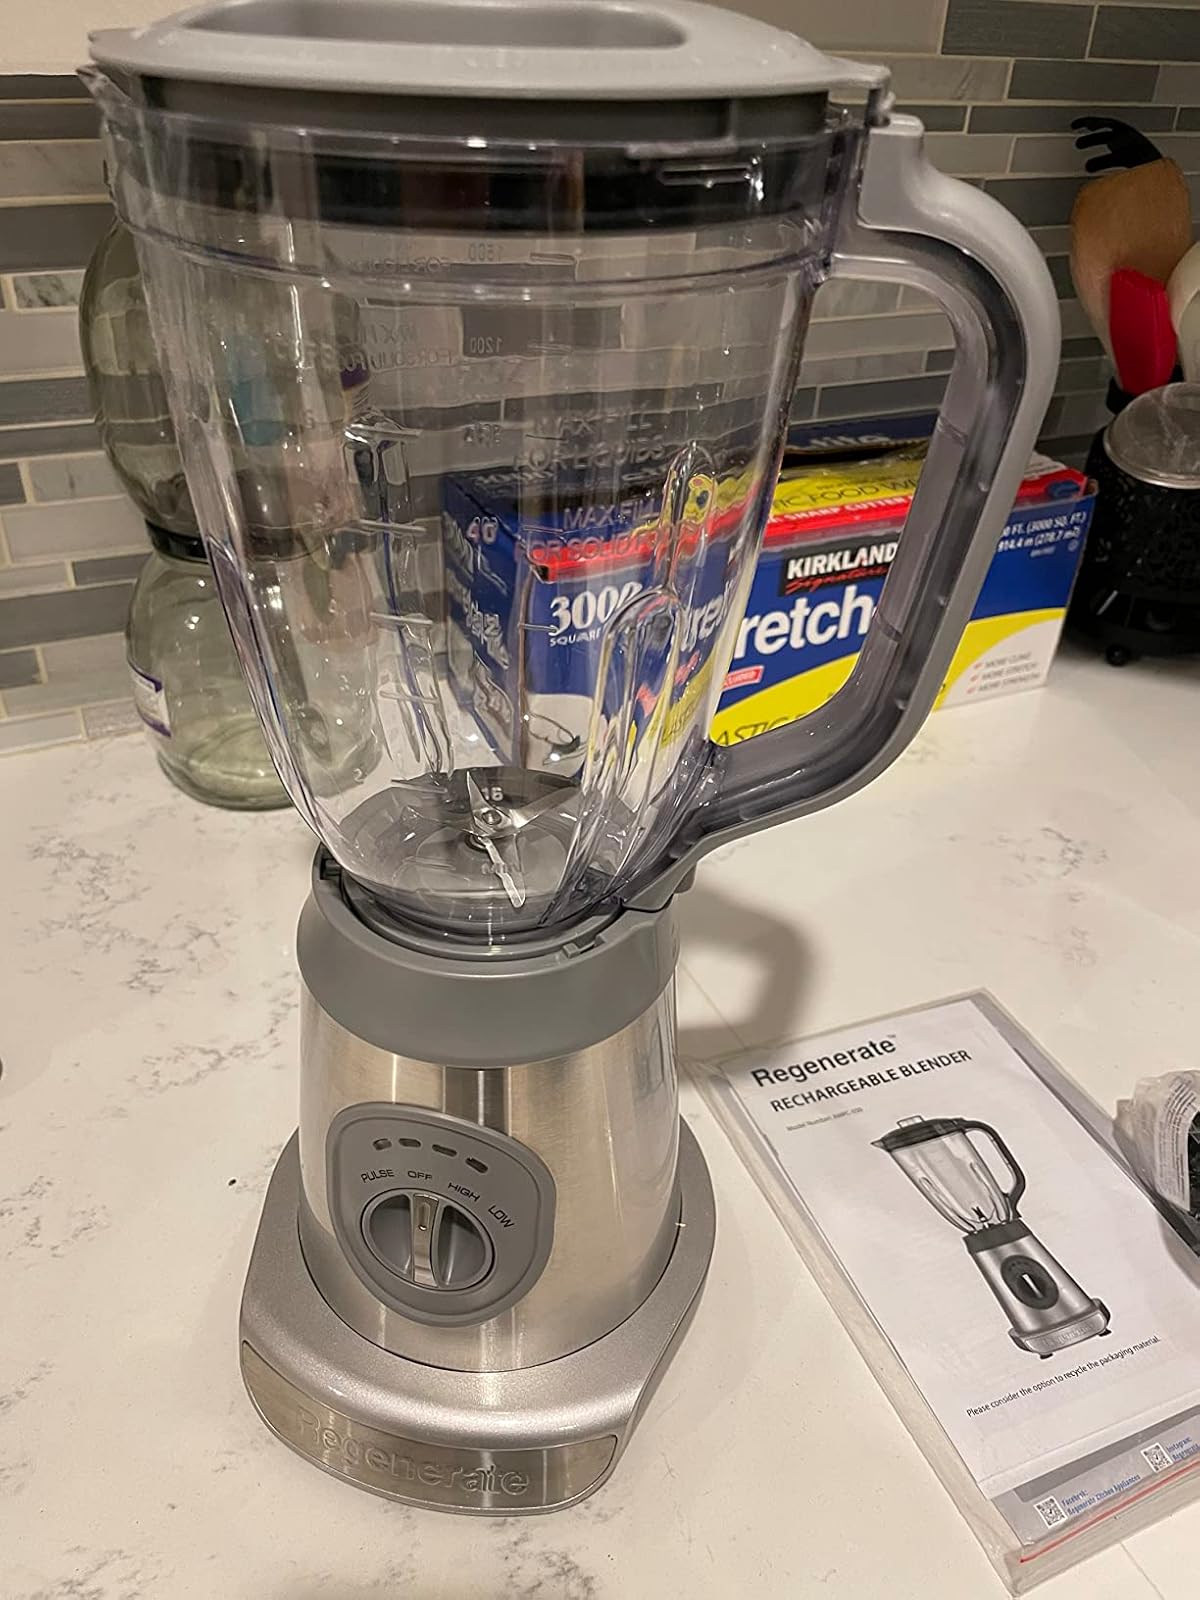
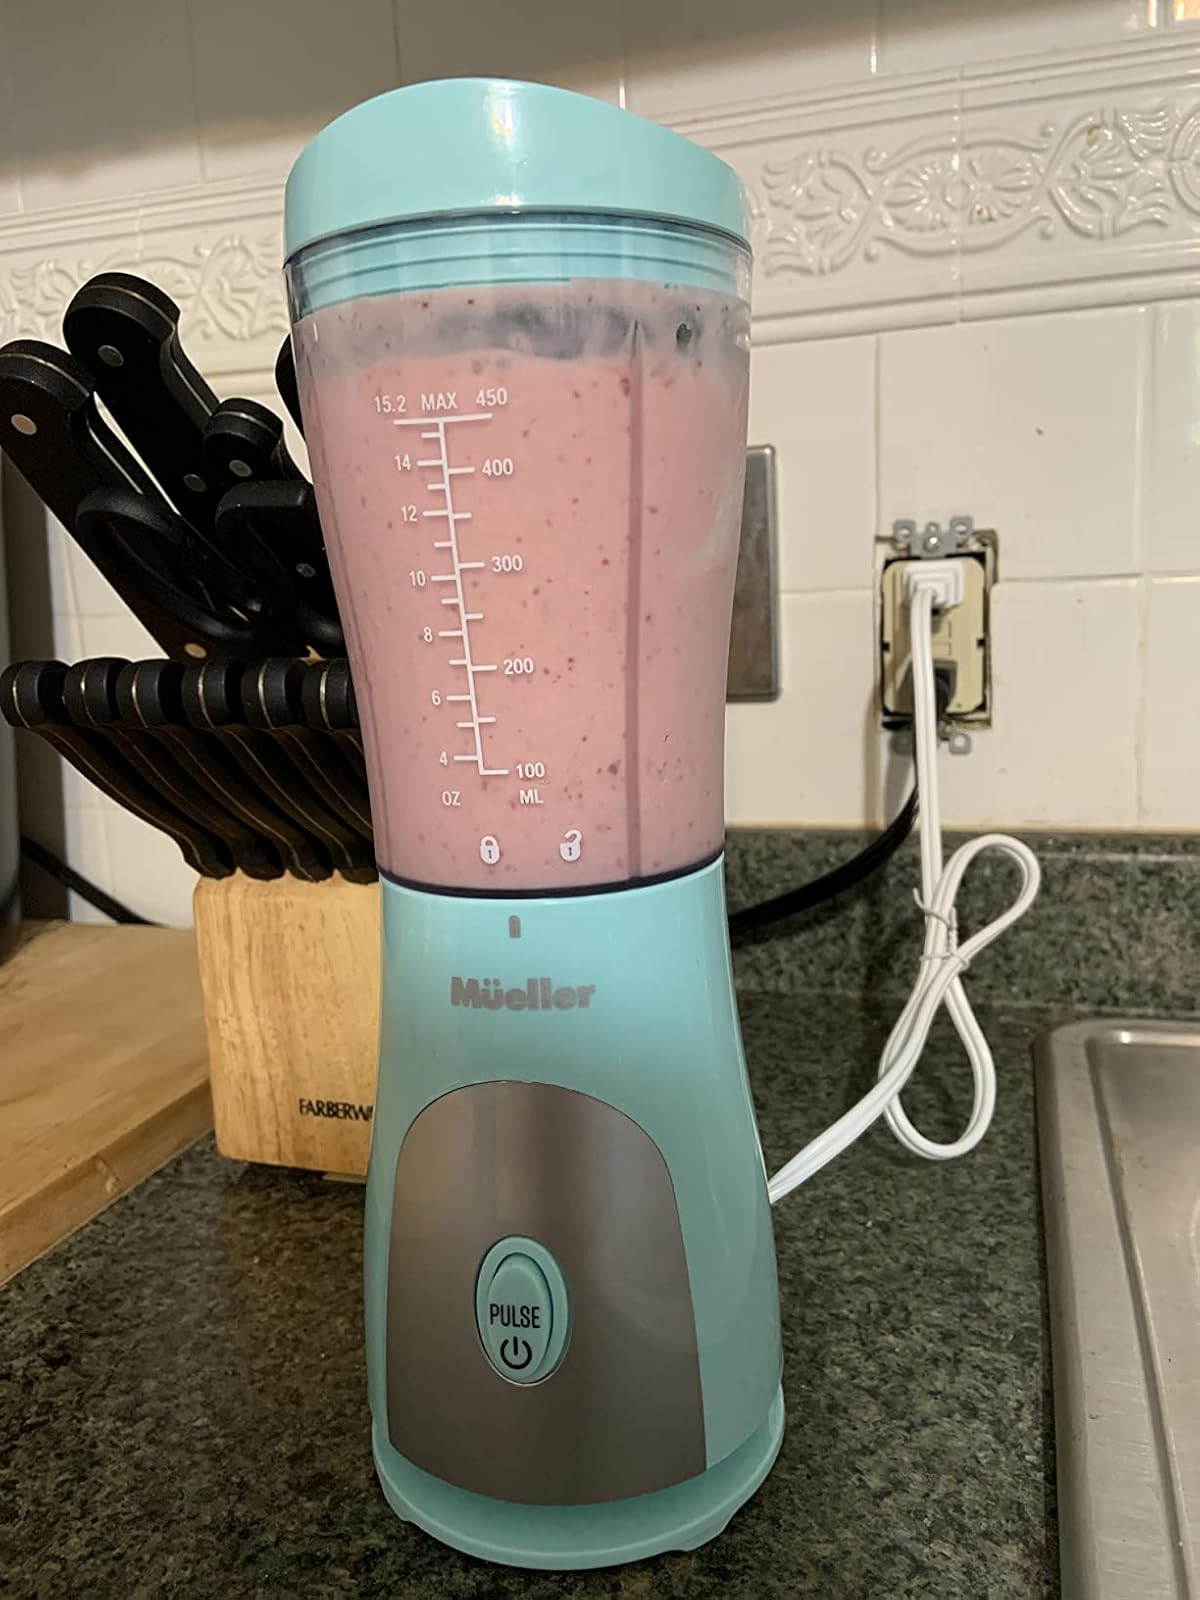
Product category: items_blender
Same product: no